Purissima, California

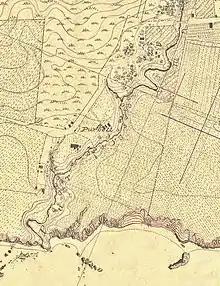
Map of the town in 1866 showing buildings, road and cemetery.

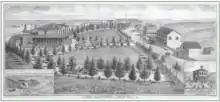
Town of Purissima

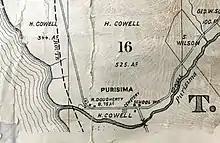
Detail from 1894 parcel map with single 's'

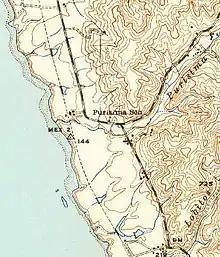
The town of Purisima was gone in 1940 but the school was still there

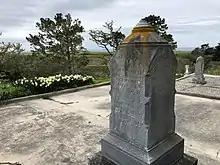
Dobbel Family tombstone - Purissima cemetery

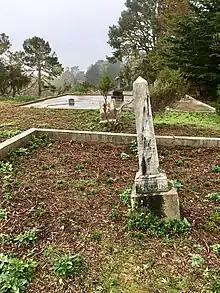
Old family plots of the ghost town

Located on José María Alviso's Rancho Cañada de Verde y Arroyo de la Purisima in a rural area four miles (6 km) south of Half Moon Bay, the village was one of the earliest settlements on the San Mateo County coast. The first European mention of the area was noted by Juan Crespí on the Portolá expedition of 1769. On October 27 they stopped at an